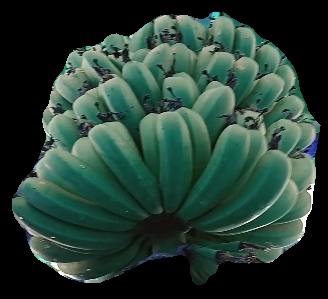
Variety: pachbale
Grade: grade1